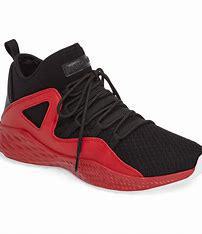
Brand: Jordan
Model: Formula 23